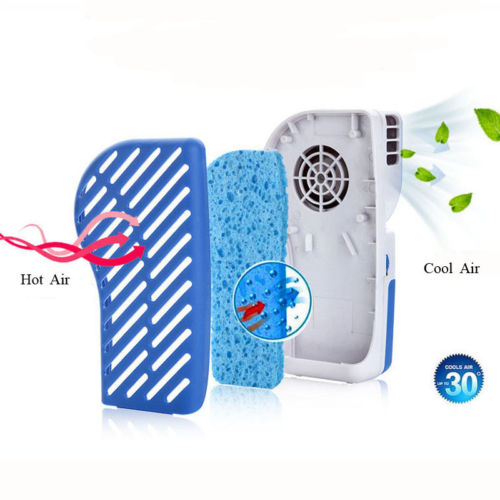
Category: fan